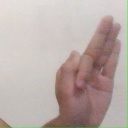
अक्षर: फ